Nederlandse Spoorwegen

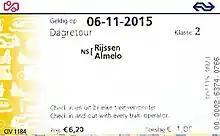
A NS Dagretour (one-time chip card), from Rijssen to Almelo and back.

The "hoofdrailnet" is the official core internal passenger rail network of the Netherlands. Currently, NS has a concession until 1 January 2034 to provide all passenger services on this network, except that on some stretches there is an overlap with lines for which other operators have a concession. Some of the most notable of these stretches are those from Elst railway station to Arnhem Centraal railway station, where NS shares tracks with Arriva, and further on to Arnhem Velperpoort. Here the tracks are shared by three operators, as Breng, ultimately part of Transdev, operates there in addition to the two previously mentioned operators. Officially the overlaps do not constitute competition on the same lines.